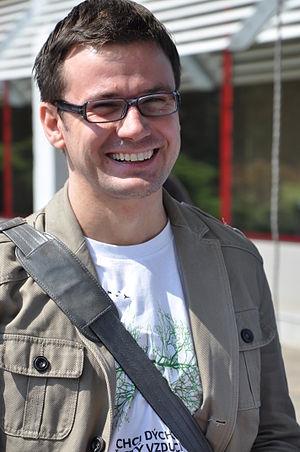
Le Parti vert est le plus important parti écologiste tchèque. Il est apparu sur le devant de la scène politique tchèque après les élections générales du 4 juin 2006, où il a obtenu six sièges à la Chambre des députés, devenant ainsi le premier parti vert d'un ancien pays socialiste d'Europe centrale à avoir des représentants élus au Parlement.